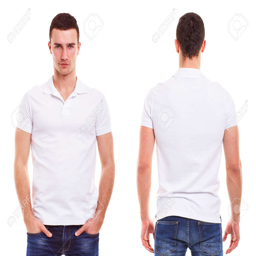
young man with polo shirt on a white background stock photo